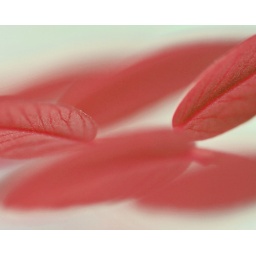
No maple trees in these parts and no red leaves....so.....I made some.Canada is 143 today!